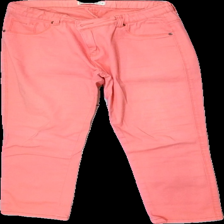
View: front
Type: Trousers
Category: Ladies
Brand: Not in the list
Brand text on label: Uniq denim
Colors: Pink
Material: 100% Cotton
Cut: Tight
Season: Spring
Price range: 50-100
Recommended usage: Reuse
Description: tight trousers